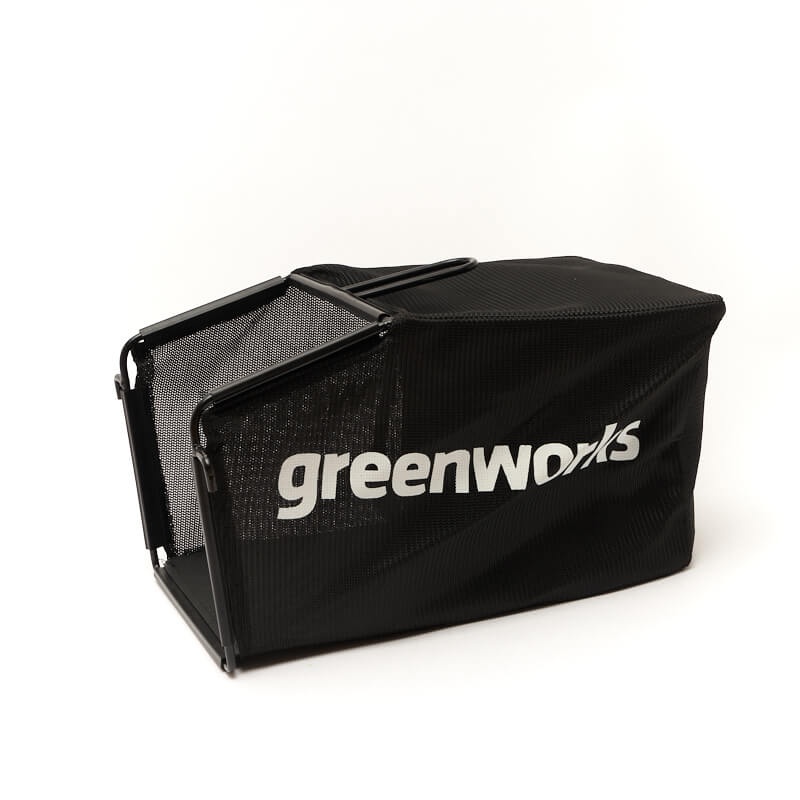
Grass Catcher Assembly
Have your Greenworks tools working like new again with our parts and accessories. Grass catcher assembly for Greenworks tools, product numbers: MO40B00, 2508202, 2506302
Brand: Greenworks Tools Canada Inc.
Category: Home & Garden > Lawn & Garden > Outdoor Power Equipment Accessories > Lawn Mower Accessories > Lawn Mower Bags